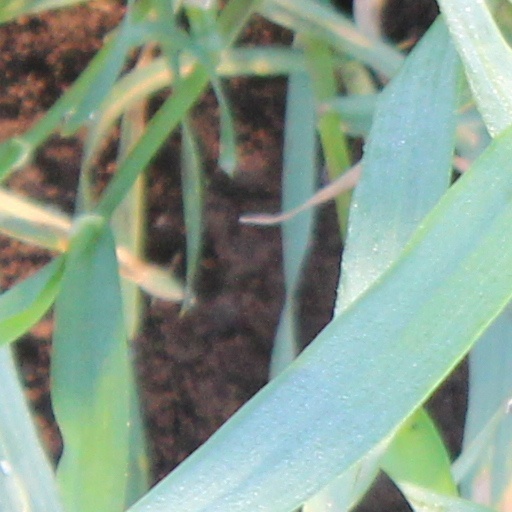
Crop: wheat